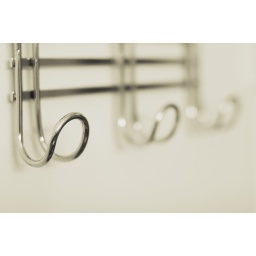
Day 298: This is spare towel rack in my spare bathroom